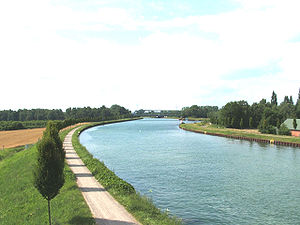
Dortmund-Ems-Kanal
Dortmund-Ems-kanalen i Dortmund.